Joseph Clover (artist)

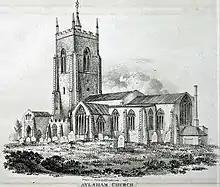
John Berney Ladbrooke's lithograph of Aylsham Church (1823). Clover was baptised at the church in 1779.

Clover was born in Aylsham in 1779, and was christened on 19 September by his parents, Thomas Clover and Ann Barnard. The family lived at Millgate, to the north of the town centre. Thomas Clover set up a drapery business in Aylsham, with a shop on the corner of the town's market square and Hungate Street. He later became a landowner and a farmer. Of the twelve children, of Thomas and Ann Clover, three died when they were infants, and six others died before they were aged 21, as testified by the family headstone in the parish churchyard at Aylsham. The three siblings who survived were Joseph and two other brothers, John Wright and Thomas.